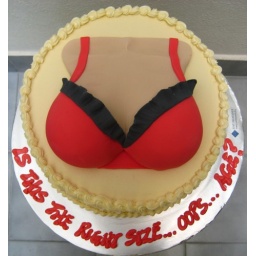
buttercream cake with sugar breasts in a frilly red and black bra.